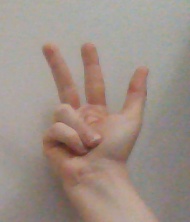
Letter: al